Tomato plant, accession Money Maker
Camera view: vertical (180 deg); turntable rotation: 210 degrees
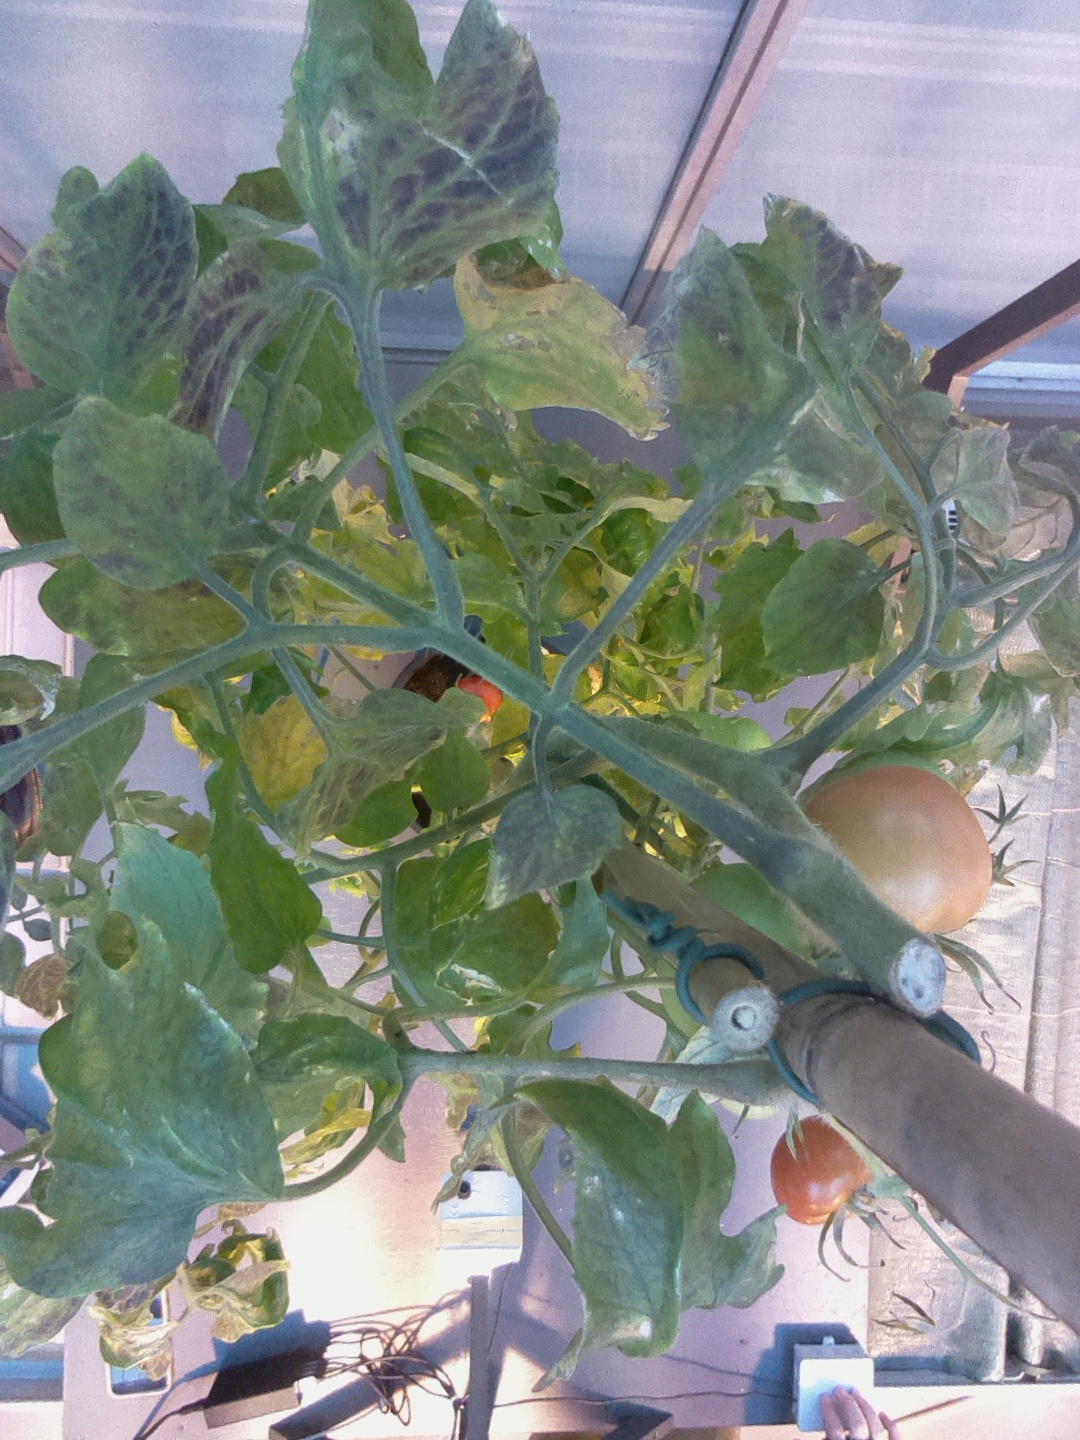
BBCH growth stage 81: 10%-20% of fruits show typical fully ripe color